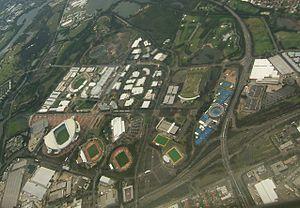
Le Sydney Olympic Park ou Parc olympique de Sydney est un site de 640 ha situé à Homebush Bay, banlieue de Sydney qui rassemble de nombreuses installations sportives. Construit pour les Jeux olympiques d'été de 2000, ce parc olympique accueille depuis d'autres événements sportifs d'envergure ainsi que d'importants rendez-vous culturels. En plus d'accueillir les compétitions d'athlétisme et de natation lors de ces Jeux, le site héberge l'ensemble des délégations nationales dans le village olympique situé en son sein.